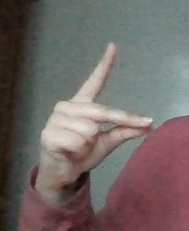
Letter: ta